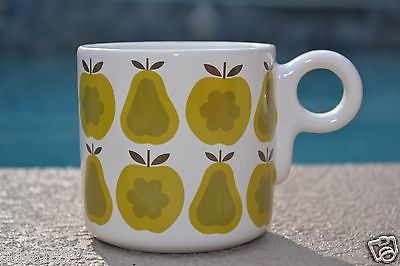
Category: mug